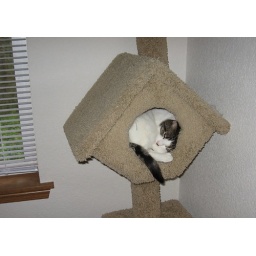
yoda squished in the cat house